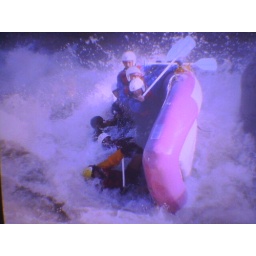
not work but cool shots i didnt take these but im in the boat im behind the big guy in the yellow (my unkle)